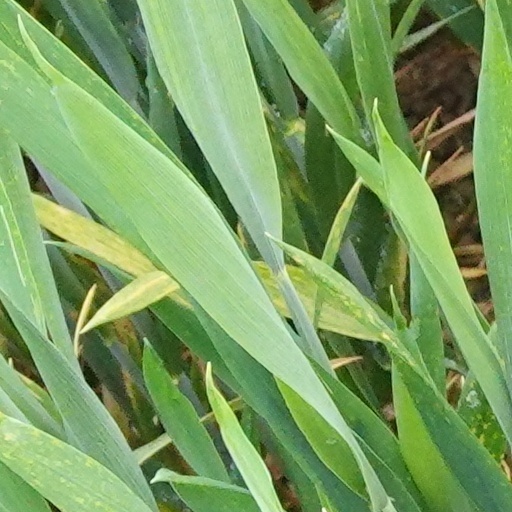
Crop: wheat